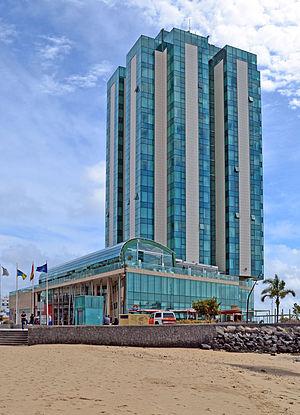
Cette page liste les plus hauts gratte-ciels des îles Canaries dépassant 50 mètres de haut. À l'heure actuelle, le plus grand bâtiment des îles Canaries est le complexe des Torres de Santa Cruz, situé dans la ville de Santa Cruz de Tenerife, avec 120 mètres de haut sont les plus hautes tours jumelles en Espagne. Le deuxième plus haut bâtiment de l'archipel après ces deux tours, est la Torre Yaiza I, haute de 105 mètres et située à Las Palmas de Gran Canaria.